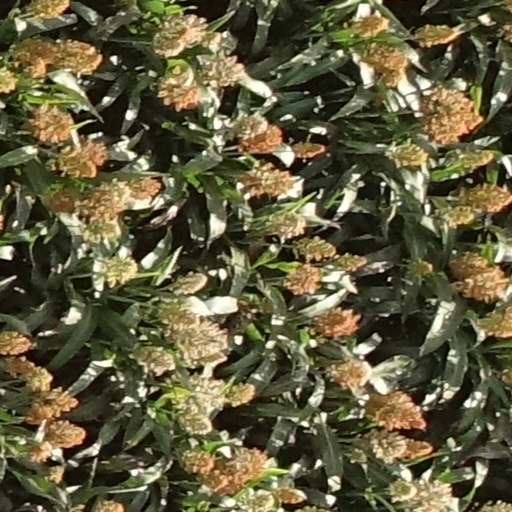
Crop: sorghum